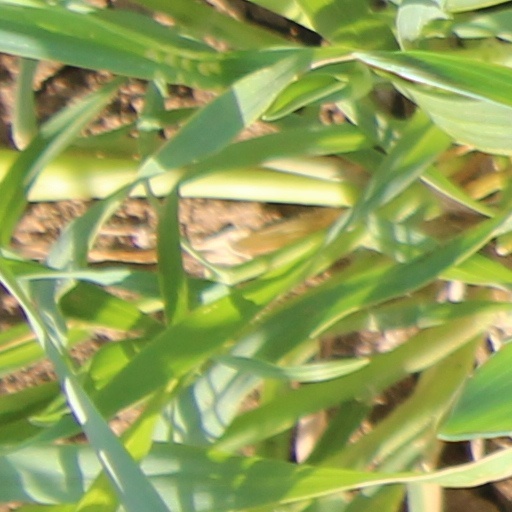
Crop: wheat